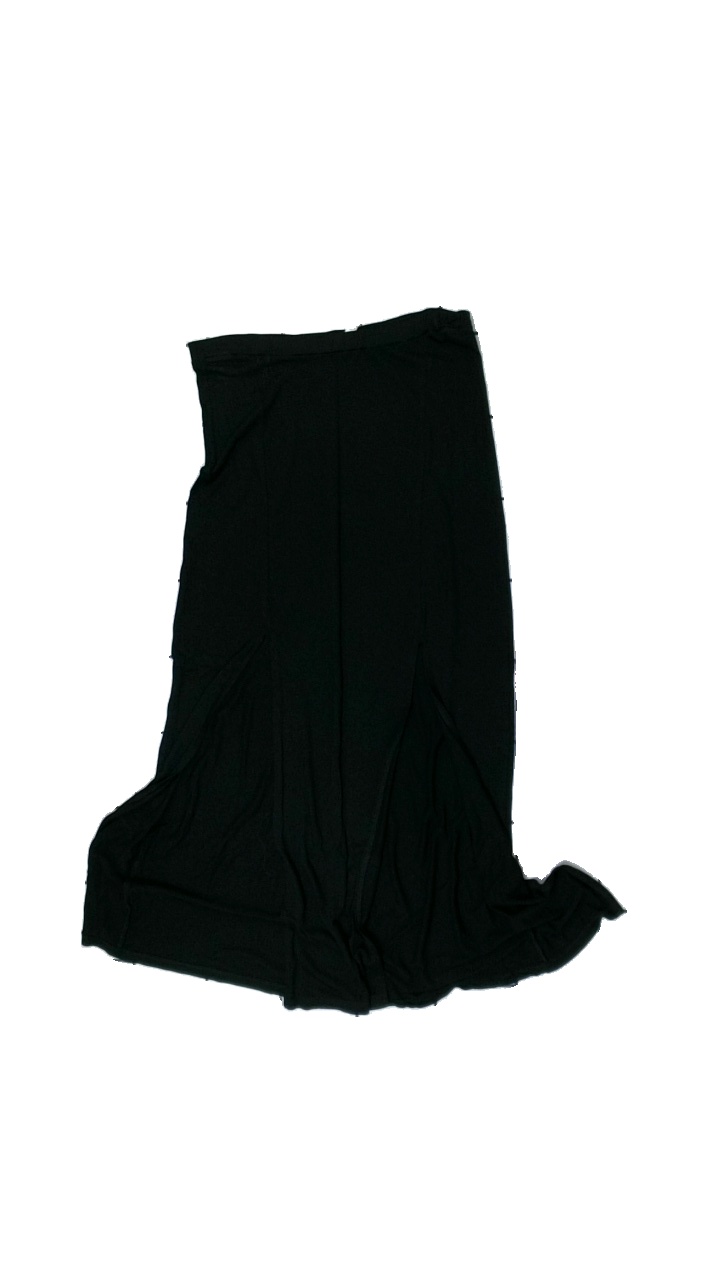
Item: Skirt (Ladies)
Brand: Black Stormy
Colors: Black
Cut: Regular
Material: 100% viscose
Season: All
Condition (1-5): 2
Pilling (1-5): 4
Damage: stretched/loose waistband
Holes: Minor
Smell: Major
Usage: Export
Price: <50